Education in Finland

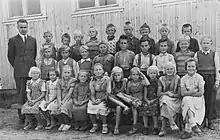
Finnish children in a 1950s classroom photo taken at the Saaristopiiri School in Eurajoki. The teacher of the picture (left) is the young Mauno Koivisto, thirty years before his presidency.

Both primary and secondary teachers must have a master's degree to qualify. Teaching is a respected profession and entrance to university programs is highly competitive. A prospective teacher must have very good grades and must combat fierce opposition in order to become a teacher. Only about 10% of applicants to certain programs are successful.